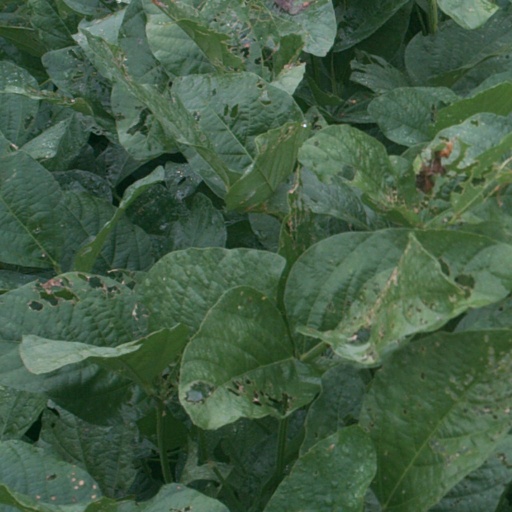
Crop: soybean